Dassault Rafale

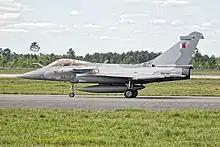
Qatari Rafale at Bordeaux–Mérignac Airport in 2019

In April 2005, the Air Force received its first three F2 standard Rafale Bs at the "Centre d'expertise aérienne militaire" (CEAM, i.e. the Military Air Expertise Centre) at Mont-de-Marsan, where they were tasked to undertake operational evaluation and pilot conversion training. By this time, it was expected that "Escadron de Chasse" (Fighter Squadron) "1/7" at Saint-Dizier would receive a nucleus of 8–10 Rafale F2s during the summer of 2006, in preparation for full operational service (with robust air-to-air and stand off air-to-ground precision attack capabilities) starting from mid-2007 (when "EC 1/7" would have about 20 aircraft, 15 two-seaters and five single-seaters).